Josephine Baker

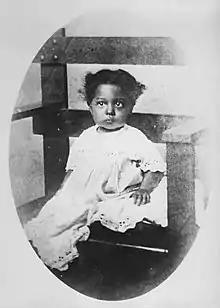
Baker, 1908

Josephine Baker was born Freda Josephine McDonald in St. Louis, Missouri. Baker's ancestry is unknown—her mother, Carrie, was adopted in Little Rock, Arkansas, in 1886 by Richard and Elvira McDonald, both of whom were former slaves of African descent. Baker's estate identifies vaudeville drummer Eddie Carson as her natural father despite evidence to the contrary.